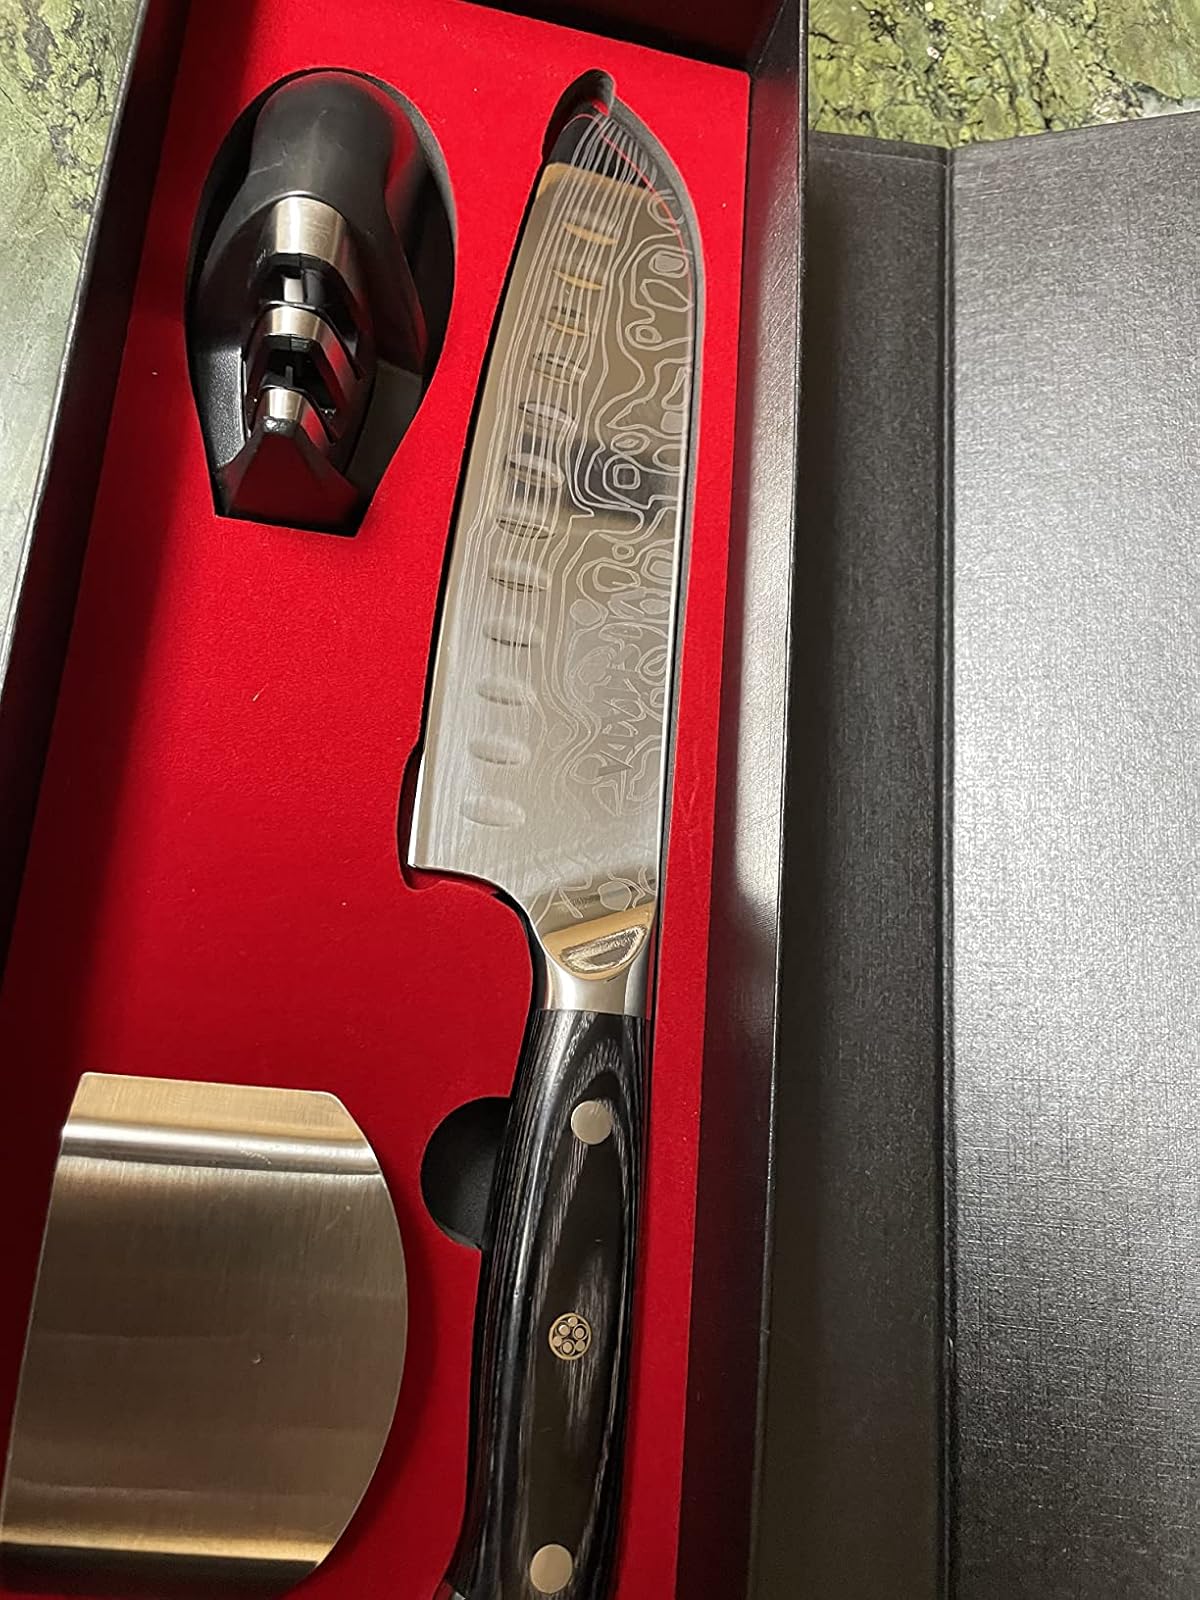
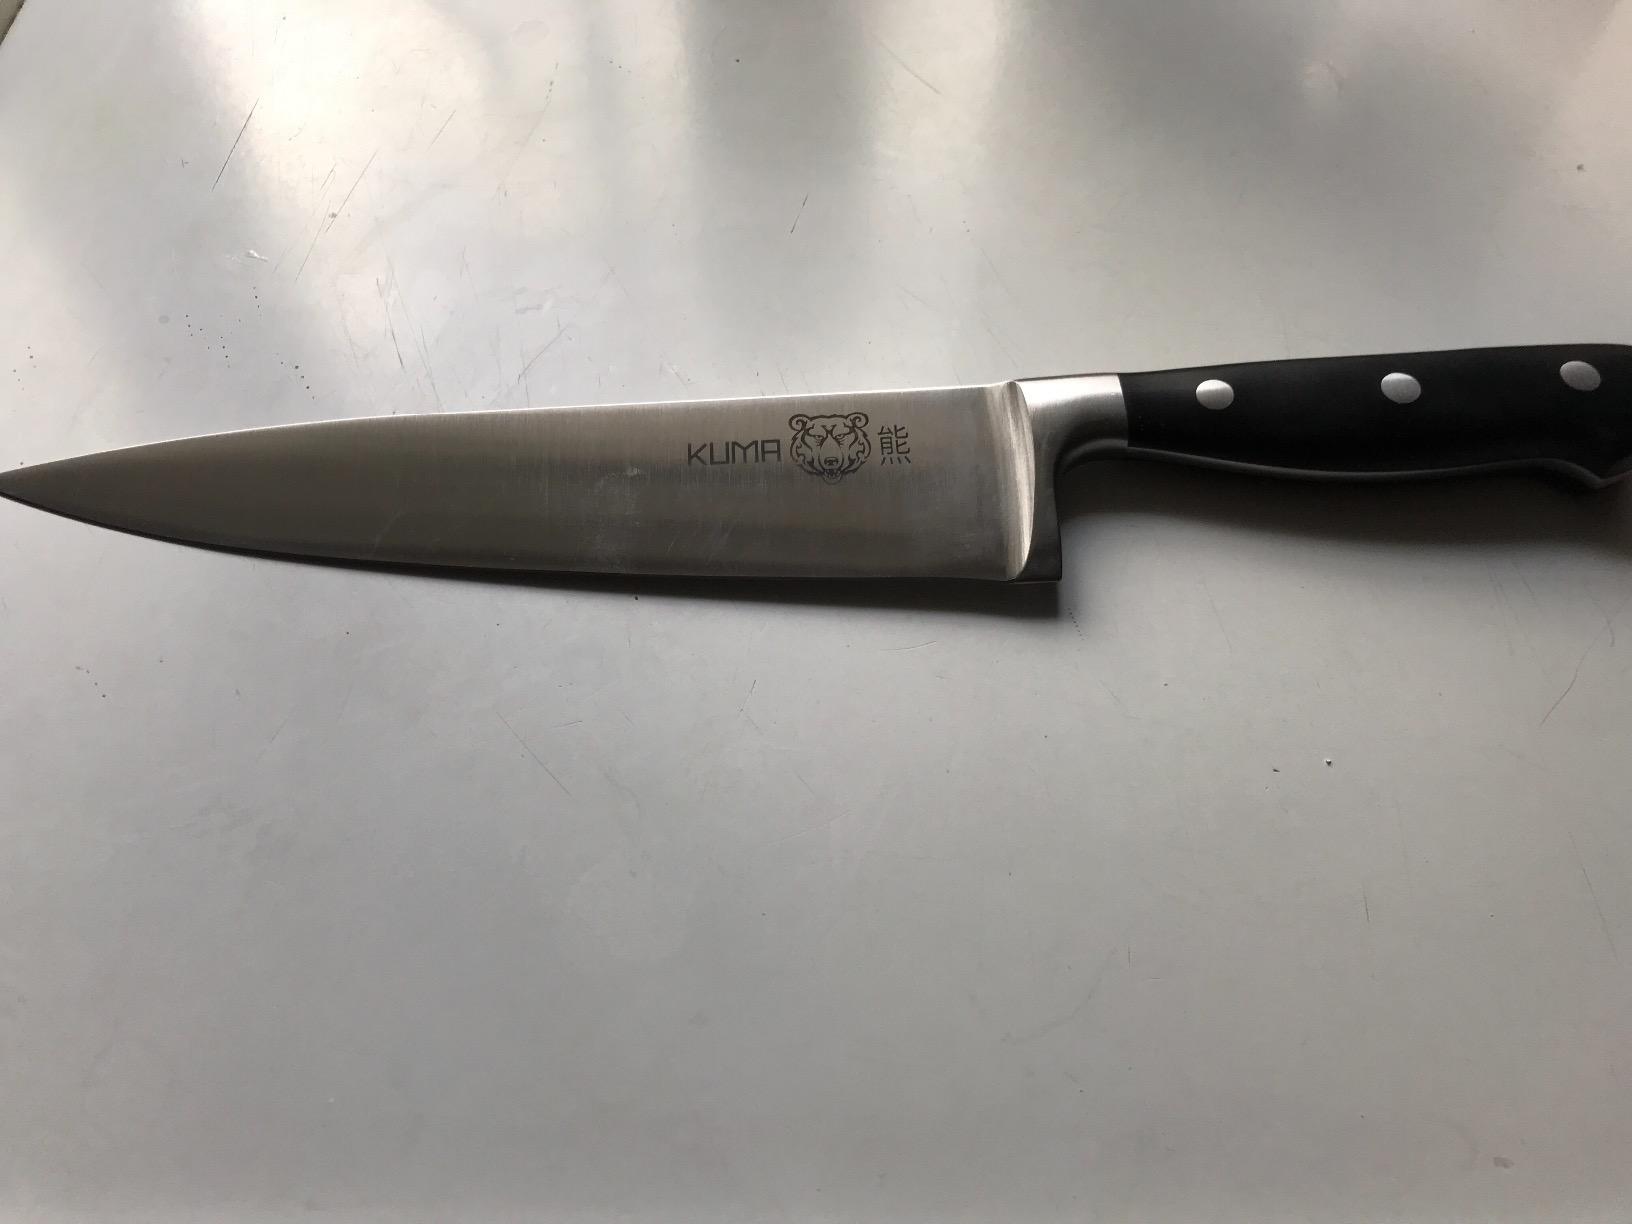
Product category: items_knife
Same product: no